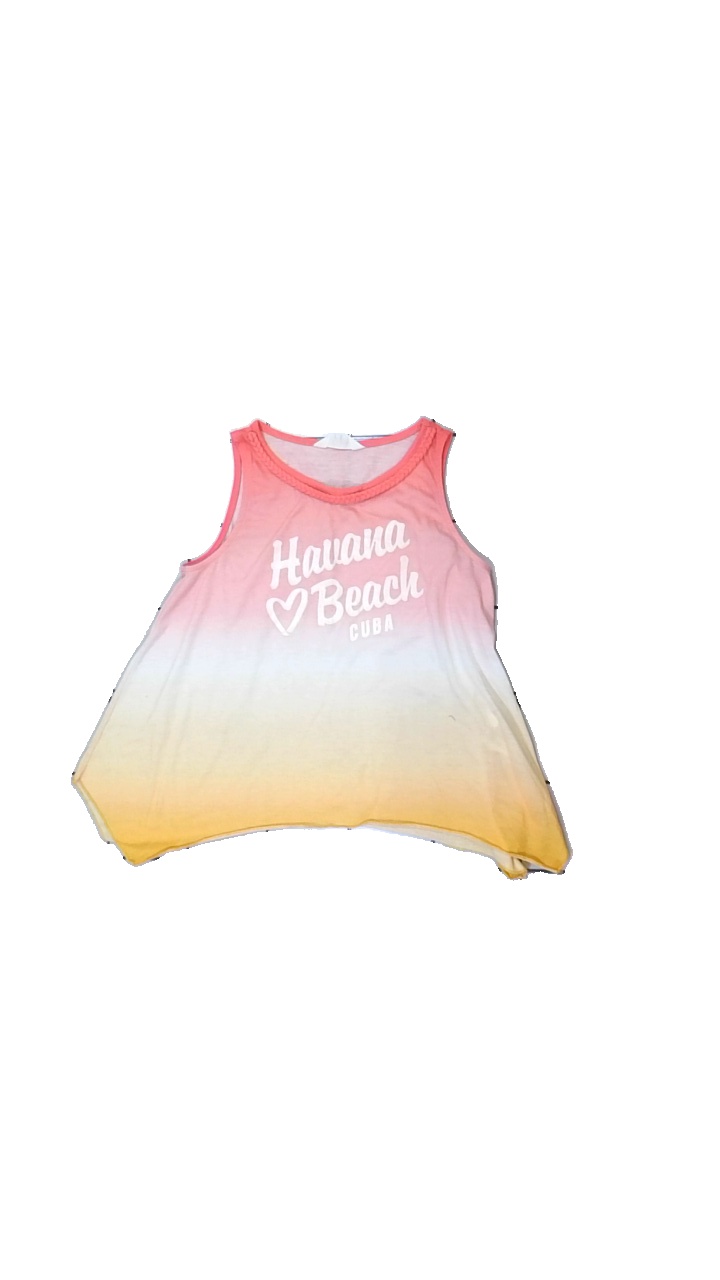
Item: Tank Top (Children)
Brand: H&m
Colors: Pink, Yellow, White
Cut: C-collar, Loose
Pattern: Other
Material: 100% Polyester
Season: All
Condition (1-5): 2
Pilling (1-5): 2
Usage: Export
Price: <50